List of units and formations of the Spanish Army 1990

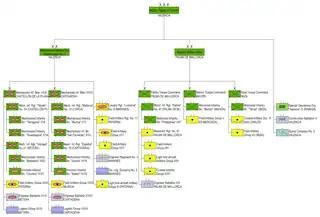
Military Region III Levant organization (click to enlarge)

The Military Region III Levant with its headquarters in Valencia encompassed the province of Albacete of Castilla-La Mancha, and the Valencian Community (composed of the provinces of Alicante, Castellón, and Valencia), as well as the Region of Murcia and the Balearic Islands.